History of The Citadel

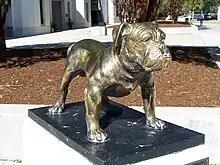
The Citadel bulldog mascot

In the war with Spain in 1898 more Citadel alumni volunteered for service than were needed. In World War I, Citadel graduates were among the first contingents of American troops to fight with the Australian, and later British and French divisions; several served prominently with the Marine Corps at the Battle of Belleau Wood. The name of the college was officially changed in 1910 to "The Citadel, The Military College of South Carolina"; the word "Academy" had become synonymous with secondary schools and the public had the misconception that the South Carolina Military Academy was a preparatory school. By that time the school had outgrown its facility despite numerous additions, in 1918 the city of Charleston offered the state of South Carolina on the banks of the Ashley River for a new campus on the condition that the state fund the construction. The state accepted the offer on February 26, 1919 and allotted $300,000 towards the construction of a new campus. In 1921 the title of the head of the school was changed from Superintendent to President, Colonel Oliver J. Bond was the last Superintendent and first President of The Citadel.